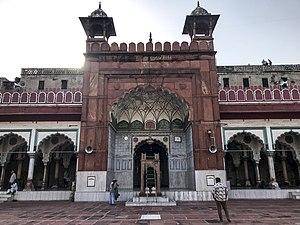
Fatehpuri Masjid est une mosquée du XVIIᵉ siècle située à l'extrémité ouest de Chandni Chowk. Elle se situe en face du Fort Rouge à l'extrémité opposée de Chandni Chowk.